Samuel Hieronymus Grimm

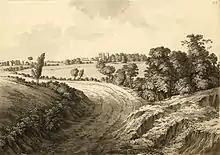
Hardwick Hall from Thakley Lane, 1773

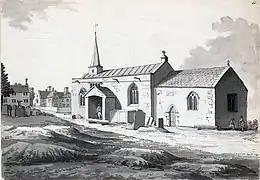
Old Whittington church, Derbyshire (1785). This was Samuel Pegge's church, later destroyed by a fire.

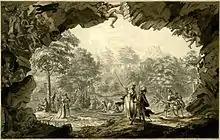
"The Enchantress’s Cave", drawn by Grimm, 1765, possibly as a set design

Grimm's speciality was visually documenting historical relics in the kind of detail that might otherwise have gone unreported. For example, the British Library credits him with documenting the only surviving scene of the coronation of Edward VI. Another example of a unique artistic recording is the 1790 ink-wash drawing he produced of the chapel at Calcot Manor in Gloucestershire, long since ruined, and a drawing of Samuel Pegge's church which was later rebuilt after a fire. He also made a number of drawings of the body of Little Saint Hugh of Lincoln when his coffin was opened.